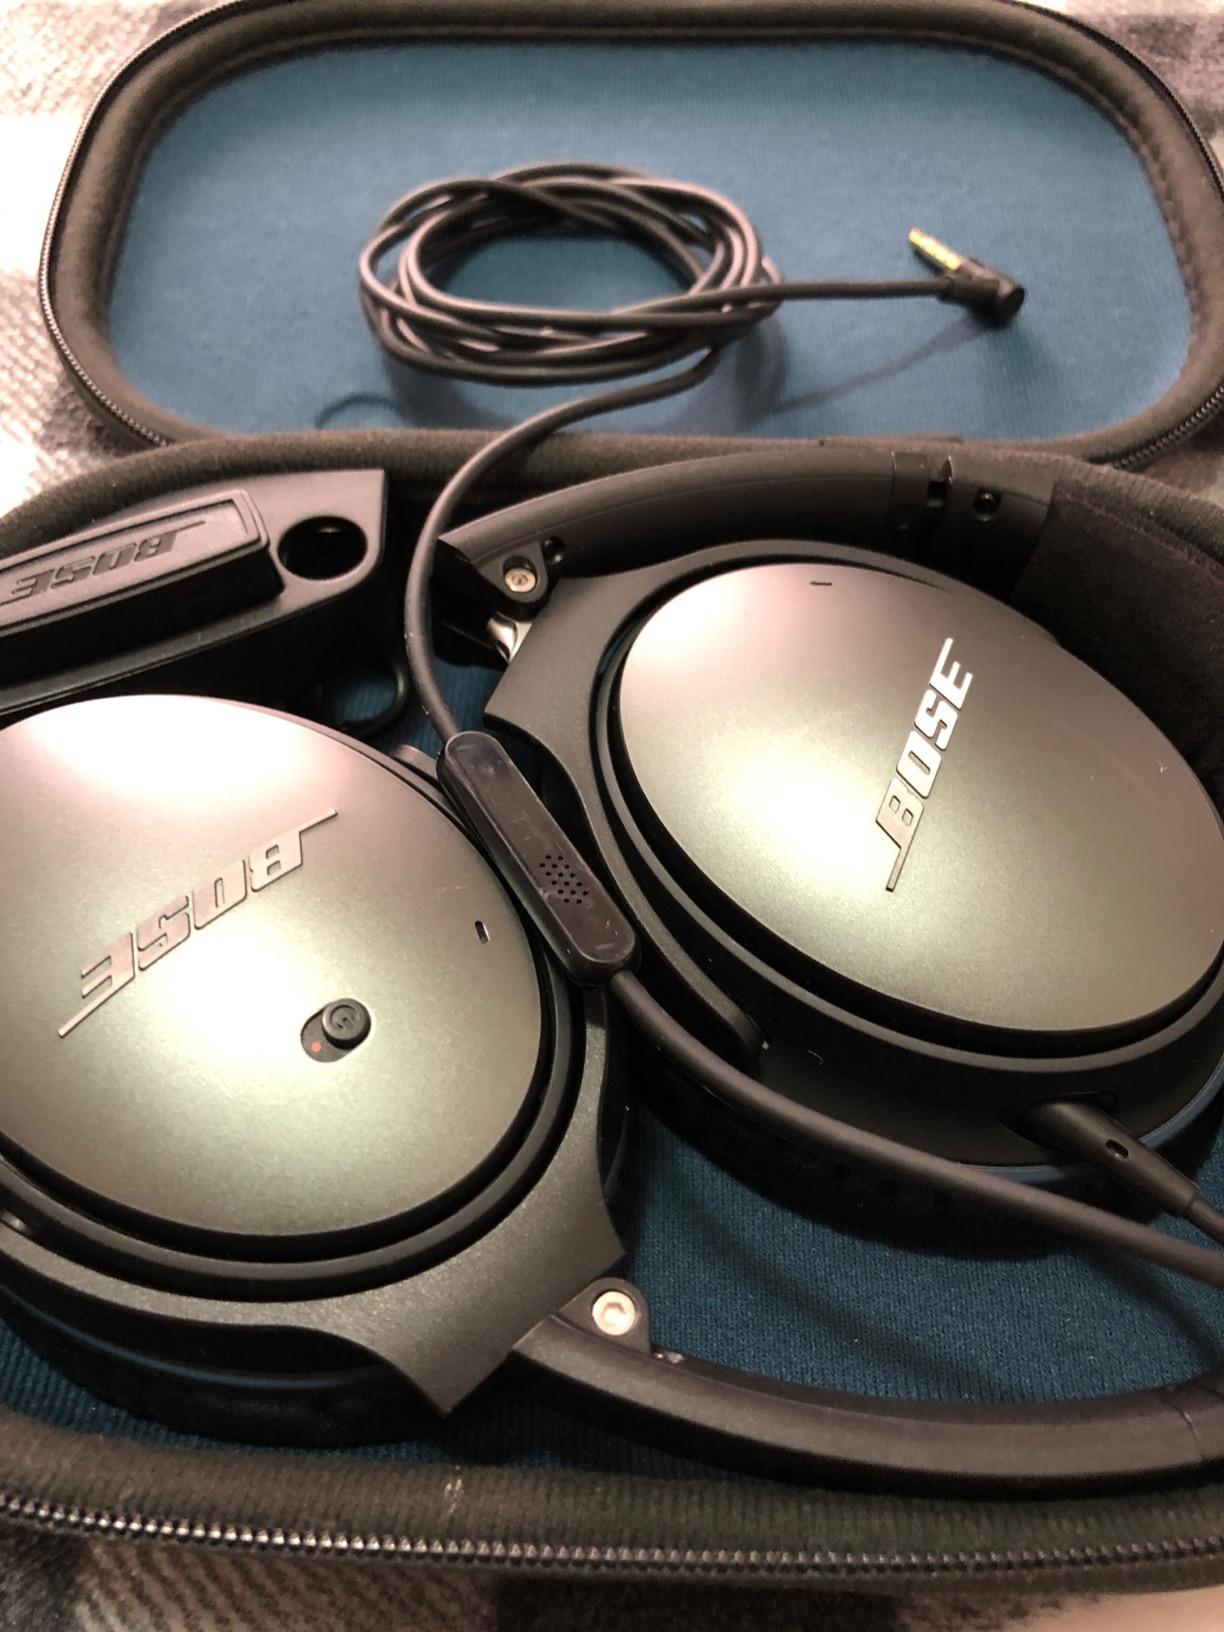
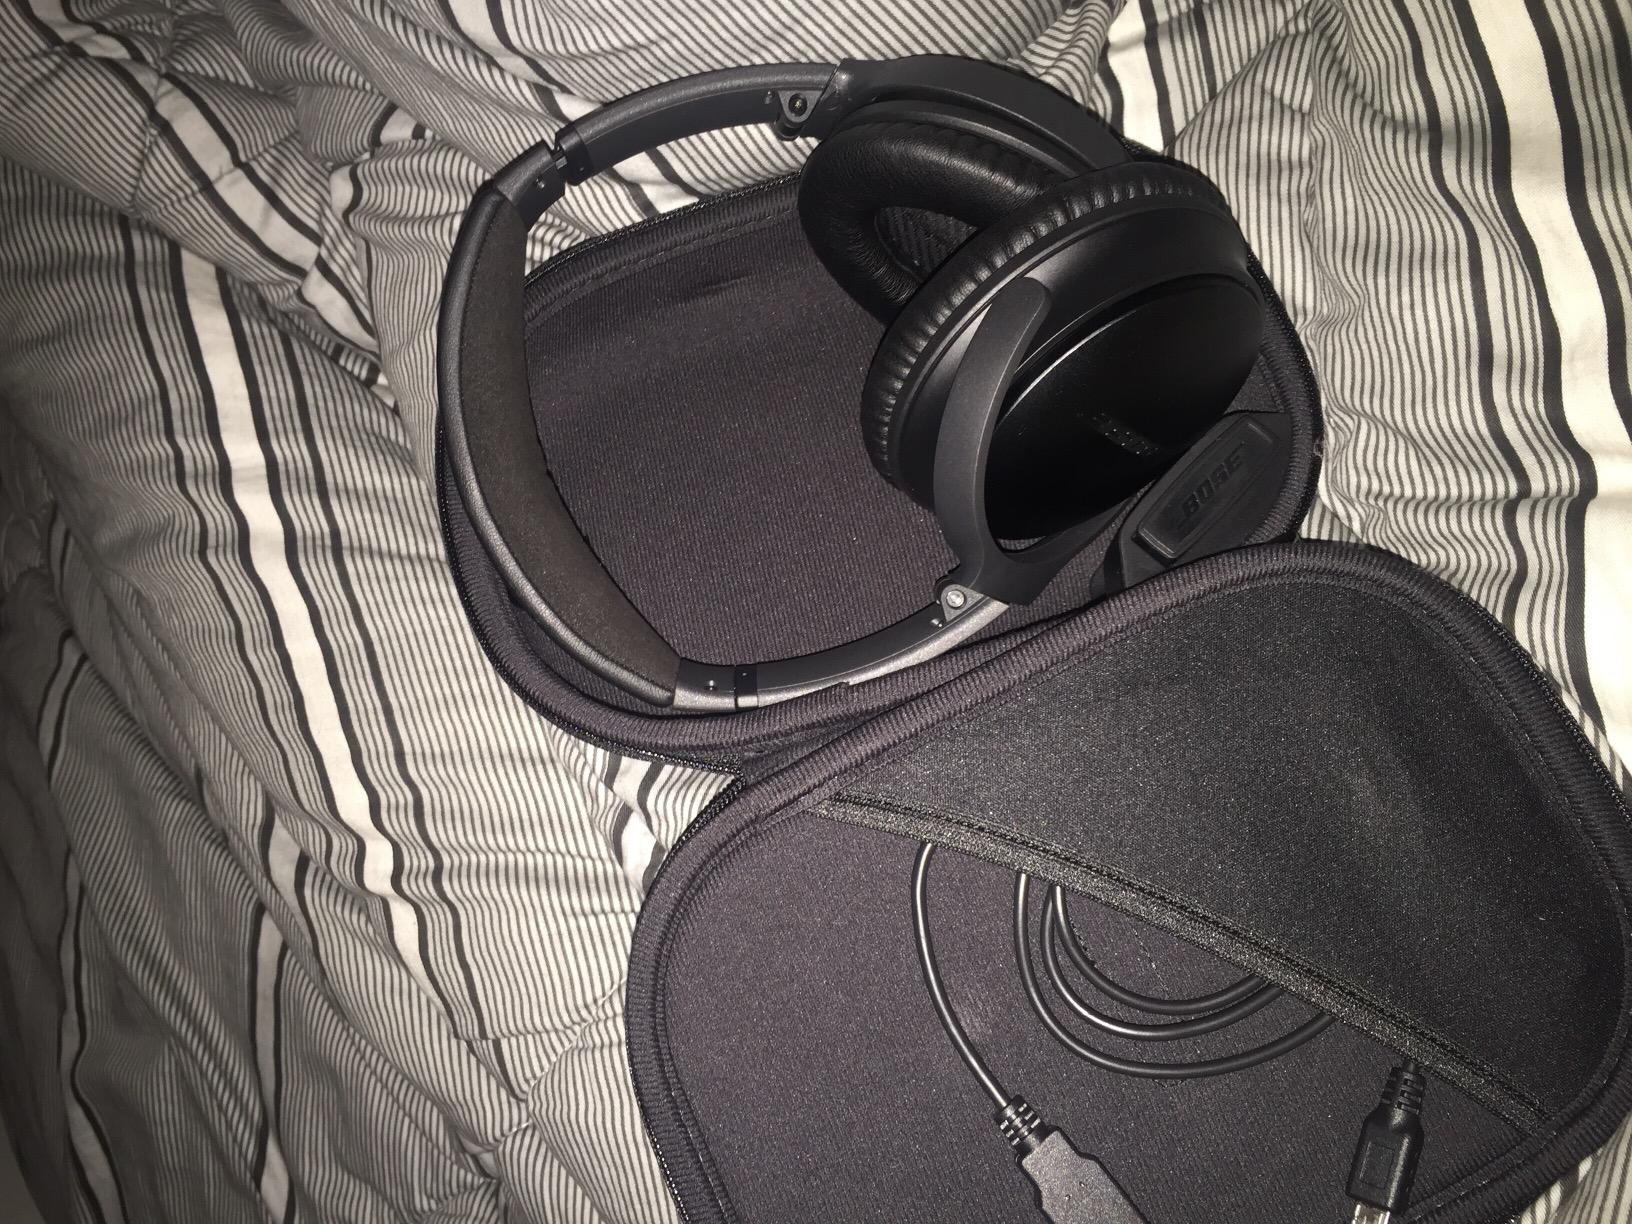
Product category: headphones
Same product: no